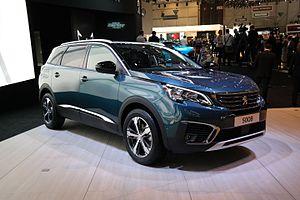
Salon international de l'automobile de Genève 2017
La plate-forme PSA EMP2 est une plate-forme conçue par le Groupe PSA. Il s'agit d'une plate-forme modulaire, utilisée donc par de nombreux modèles du groupe, mais également par certains modèles de ses partenaires : Opel/Vauxhall et Toyota. Cette plate-forme a été développée pour les véhicules des segments C et D. Elle remplace ainsi simultanément les plate-formes PF2 et PF3 à partir de 2013.